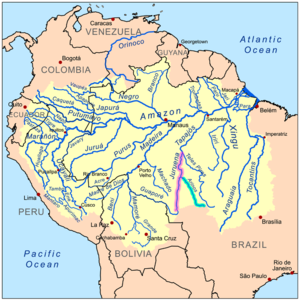
Le rio Arinos est une rivière de l'état brésilien de Mato Grosso. C'est un affluent majeur du rio Juruena, branche mère du rio Tapajós qui se jette dans l'Amazone à Santarém.